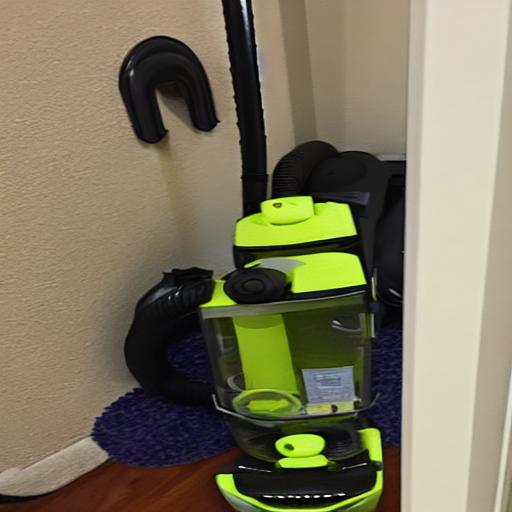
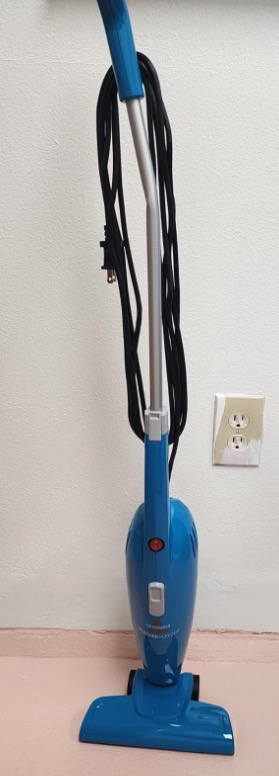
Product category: items_vacuum
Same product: no